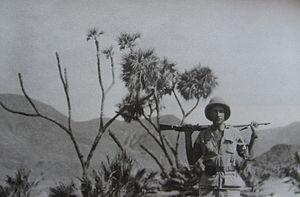
Wilfred Thesiger était un explorateur et un écrivain britannique. Il est surtout connu pour ses descriptions des peuples nomades africains et asiatiques.